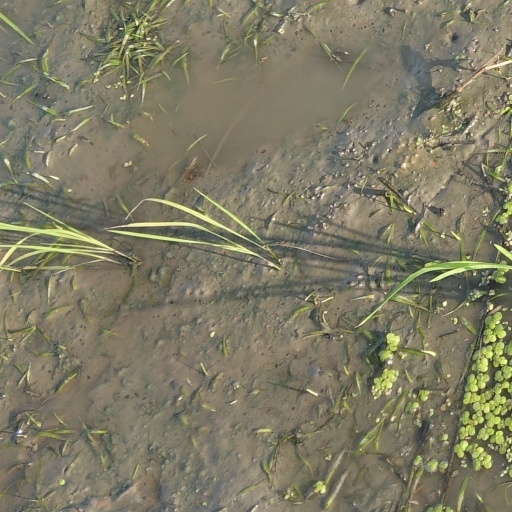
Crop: rice